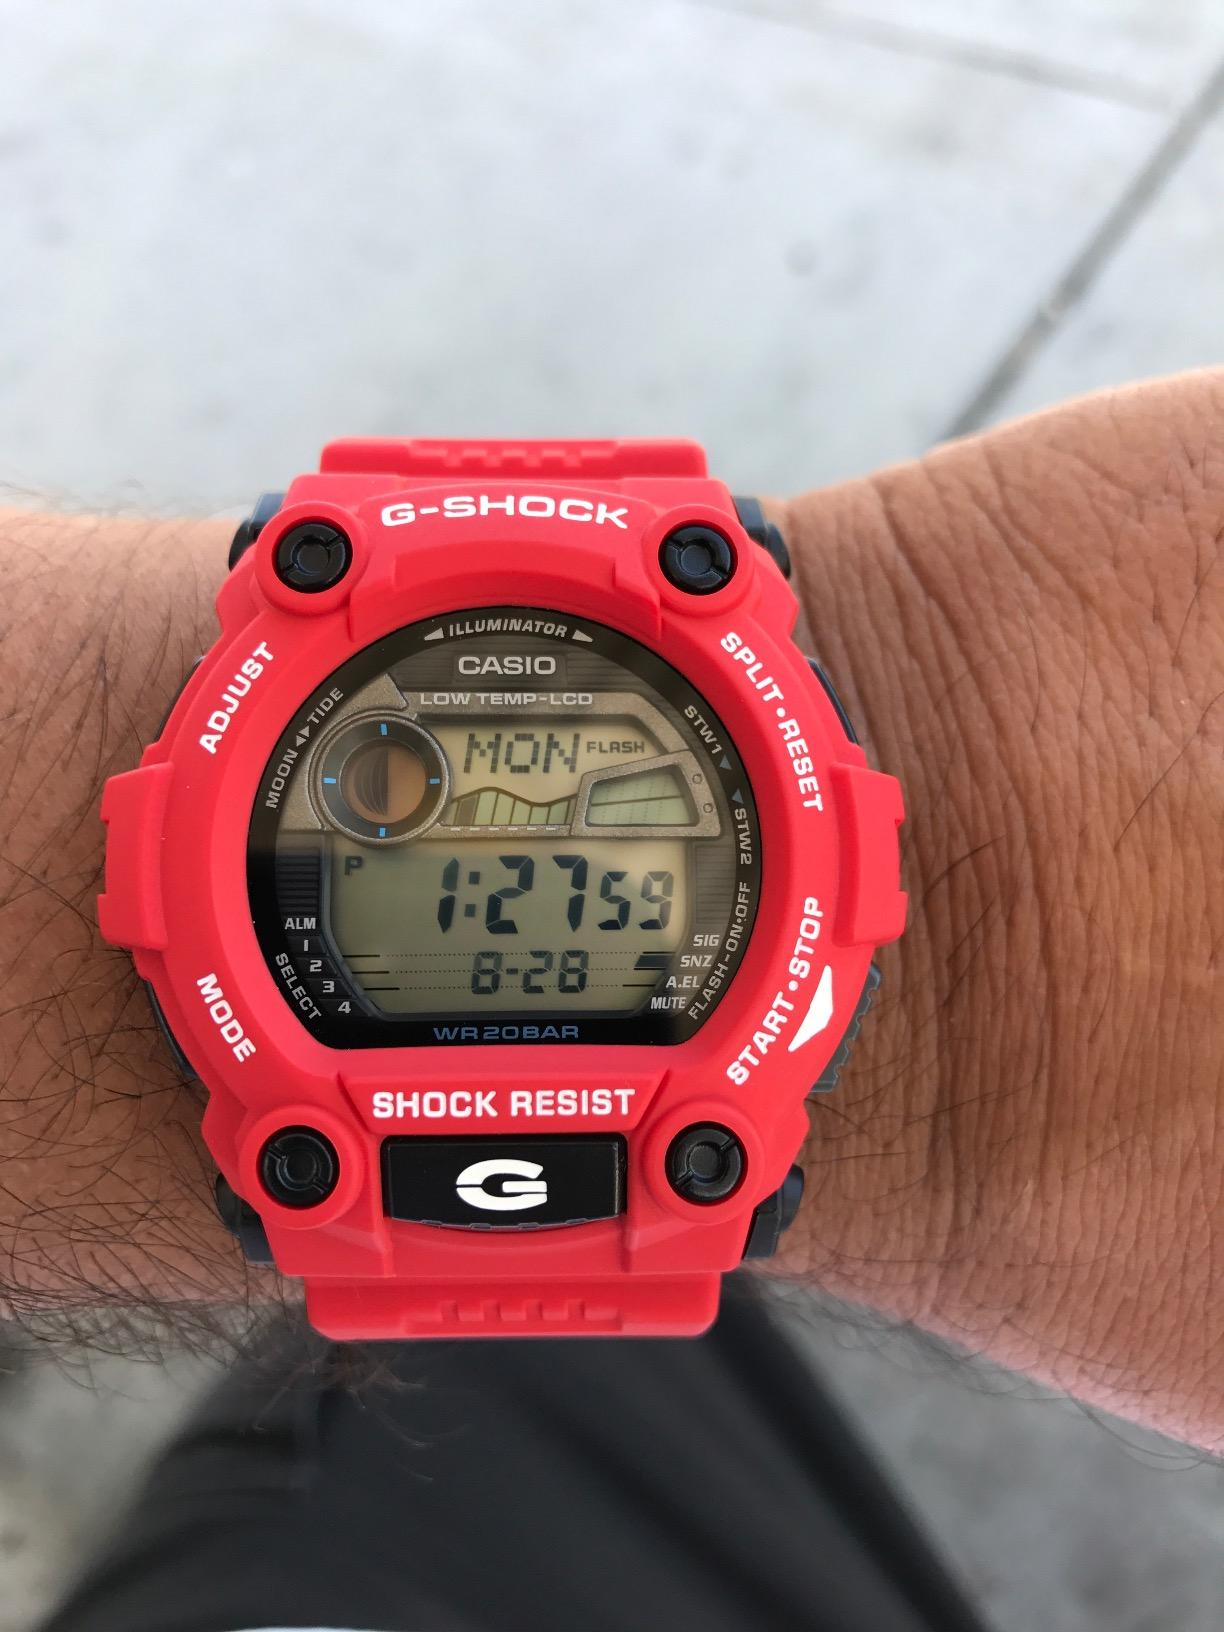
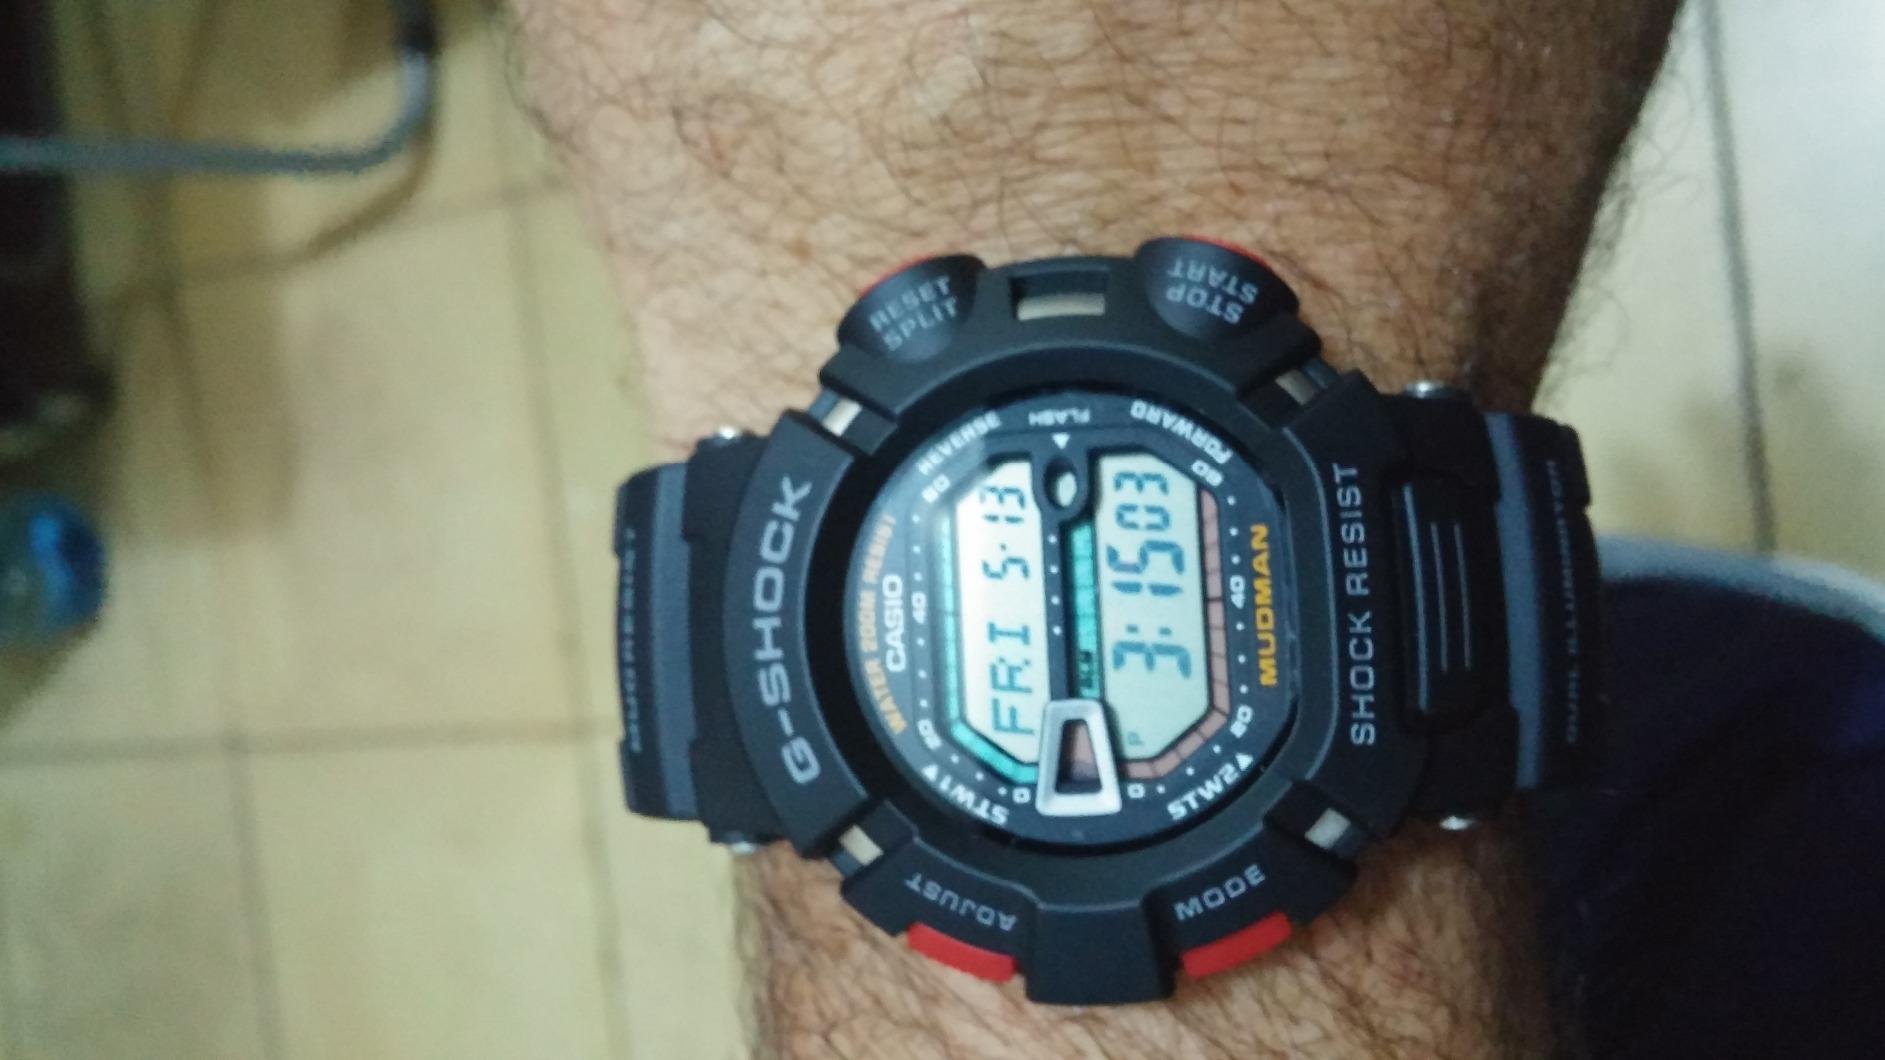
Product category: accessories_watch
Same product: no